Remchingen

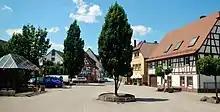
The Wettplatz, a public place, in Wilferdingen

Wilferdingen used to be inhabited by Romans. An old Roman house was excavated on the Niemandsberg in Wilferdingen. Wilferdingen was an independent municipality until 1973. On January 1, 1973, Wilferdingen joined forces with Singen to form the Remchingen community.